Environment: real
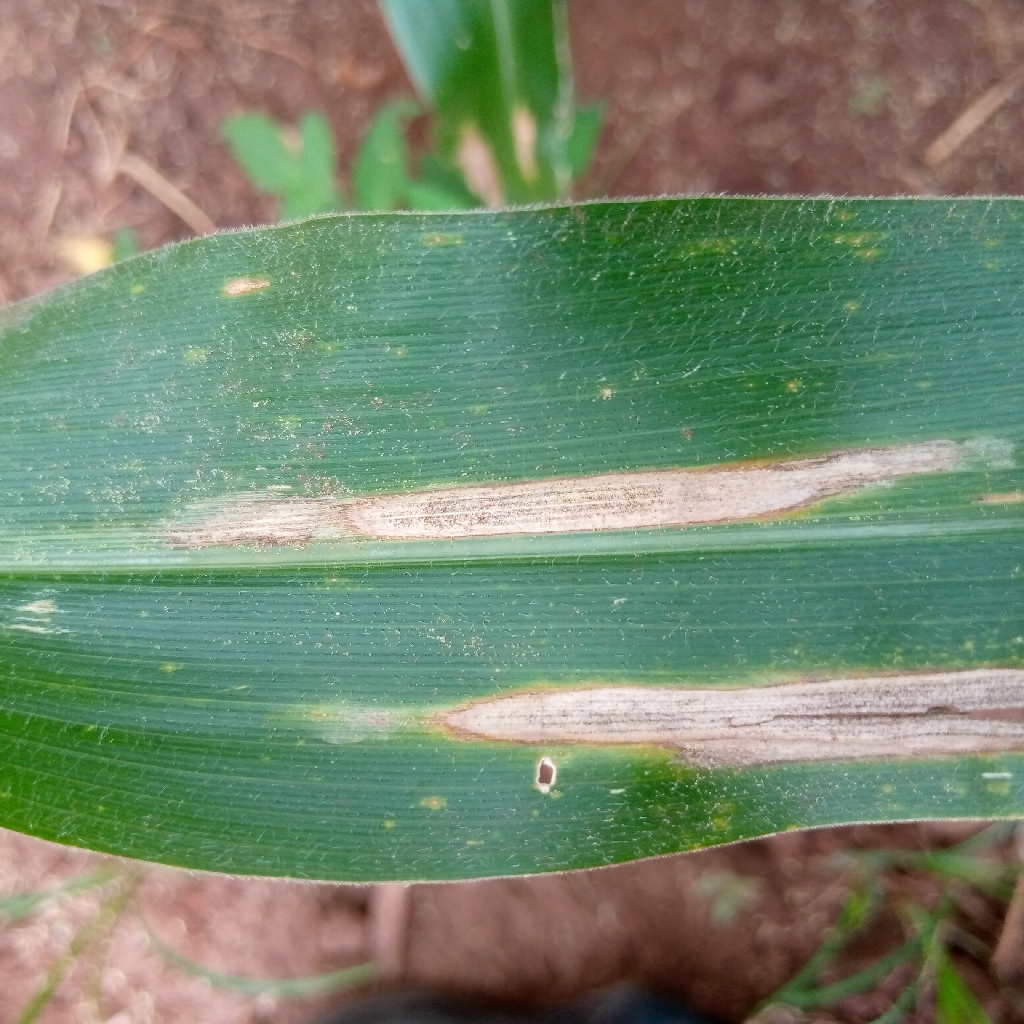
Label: northern_corn_leaf_blight